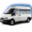
Label: bus